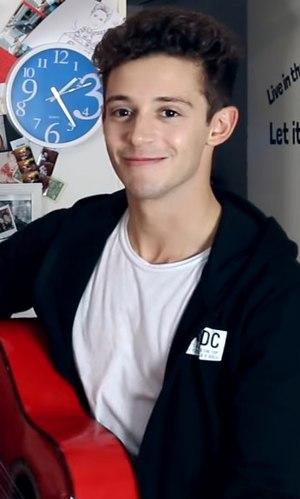
Ruggero Pasquarelli, né le 10 septembre 1993 à Pescara, est un acteur, chanteur et danseur italien. Il est connu pour avoir joué de 2012 à 2015 dans la série Violetta dans le rôle de Federico ainsi que de 2016 à 2018 dans le rôle de Matteo Balsano dans la série Soy Luna, deux productions de Disney Channel.